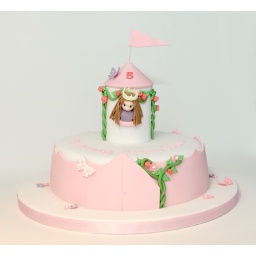
Princess in the tower cake